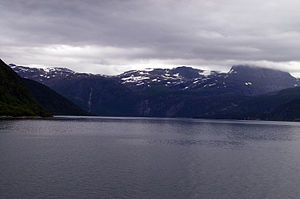
Isefjorden (Norge)
Isefjorden set fra færgen Stårheim-Isane.
Isefjorden er en del af fjorden Nordfjord i kommunerne Eid og Bremanger i Vestland fylke i Norge. Fjorden går 5,5 kilometer mod sydøst fra indløbet til Eidsfjorden i nord til stedet hvor fjorden Ålfoten går mod vest. Fjorden har indløb i nord mellem Hammeneset i nord og Iseneset ved Isane, som fjorden er opkaldt efter. Fra Isane går der færge nordover til Stårheim på nordsiden af Eidsfjorden. På østsiden af fjorden ligger bebyggelsen Torheim. Fjorden ender i syd mellem Hjeltneset i vest og Krokneset i øst.